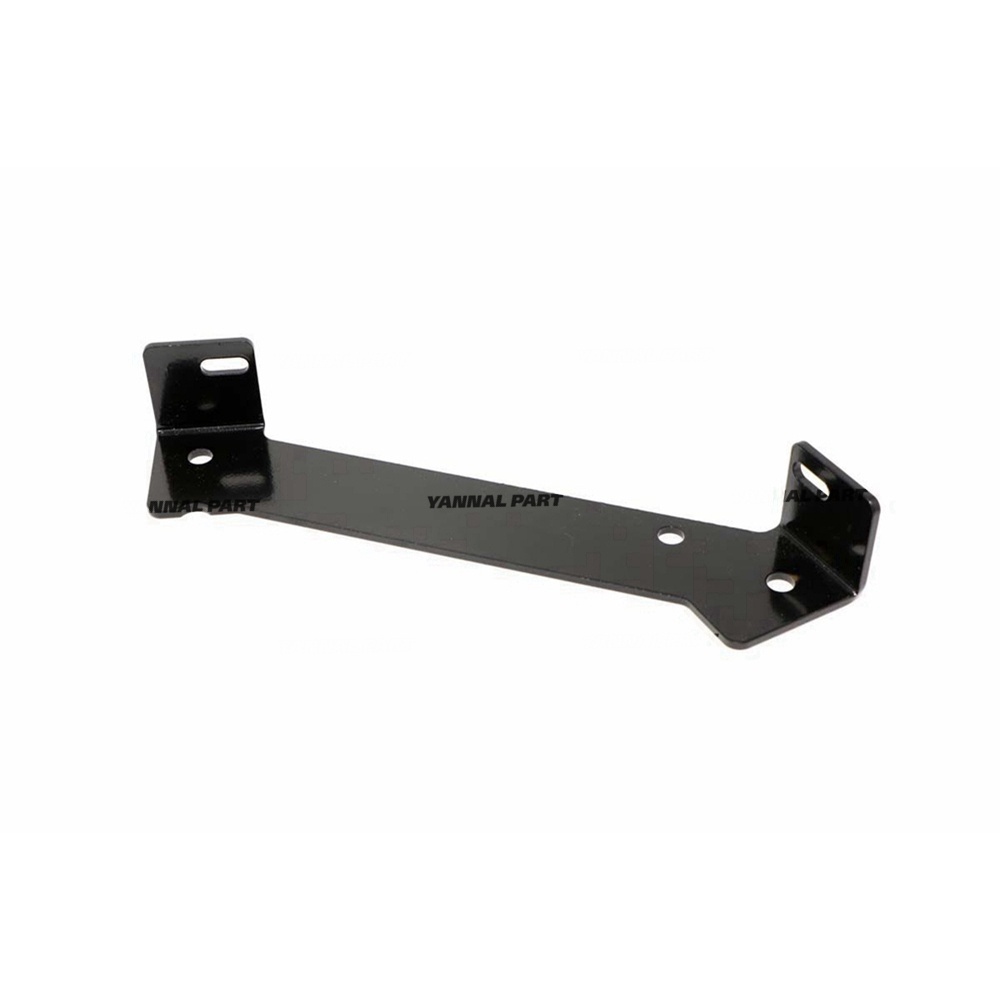
Part No. 4173343.7 Baffle Bracket Fit For Bobcat
Brand: For Bobcat
Part No. 4173343.7 Baffle Bracket Fit For Bobcat Part Name: Baffle Bracket Part No.: 4173343.7 Application: Bobcat Note: This Bobcat part has a minimum order quantity requirement. Please contact online customer service.
Category: Business & Industrial > Heavy Machinery > Tractors > Row Crop Tractors